Battle of the Wilderness

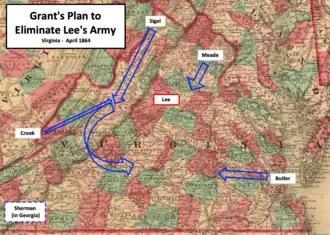
map showing plan to surround Lee's army

In the three years since fighting in the American Civil War had begun in 1861, the United States Army (a.k.a. the Union Army) made little progress against the Confederate Army in the Eastern Theater. The Union Army's most impressive successes came in the Western Theater, especially at the Battle of Vicksburg where nearly 30,000 Confederates surrendered. President Abraham Lincoln wanted a military leader who would fight. In March 1864, Major General Ulysses S. Grant was summoned from the Western Theater, promoted to lieutenant general, and given command of all the Union armies. Grant was the Union commander at Vicksburg, and also had major victories at Fort Henry, Fort Donelson, Shiloh, and Chattanooga. He chose to make his headquarters with the Army of the Potomac, although Major General George Meade retained formal command of that army. Major General William Tecumseh Sherman succeeded Grant in command of most of the western armies.